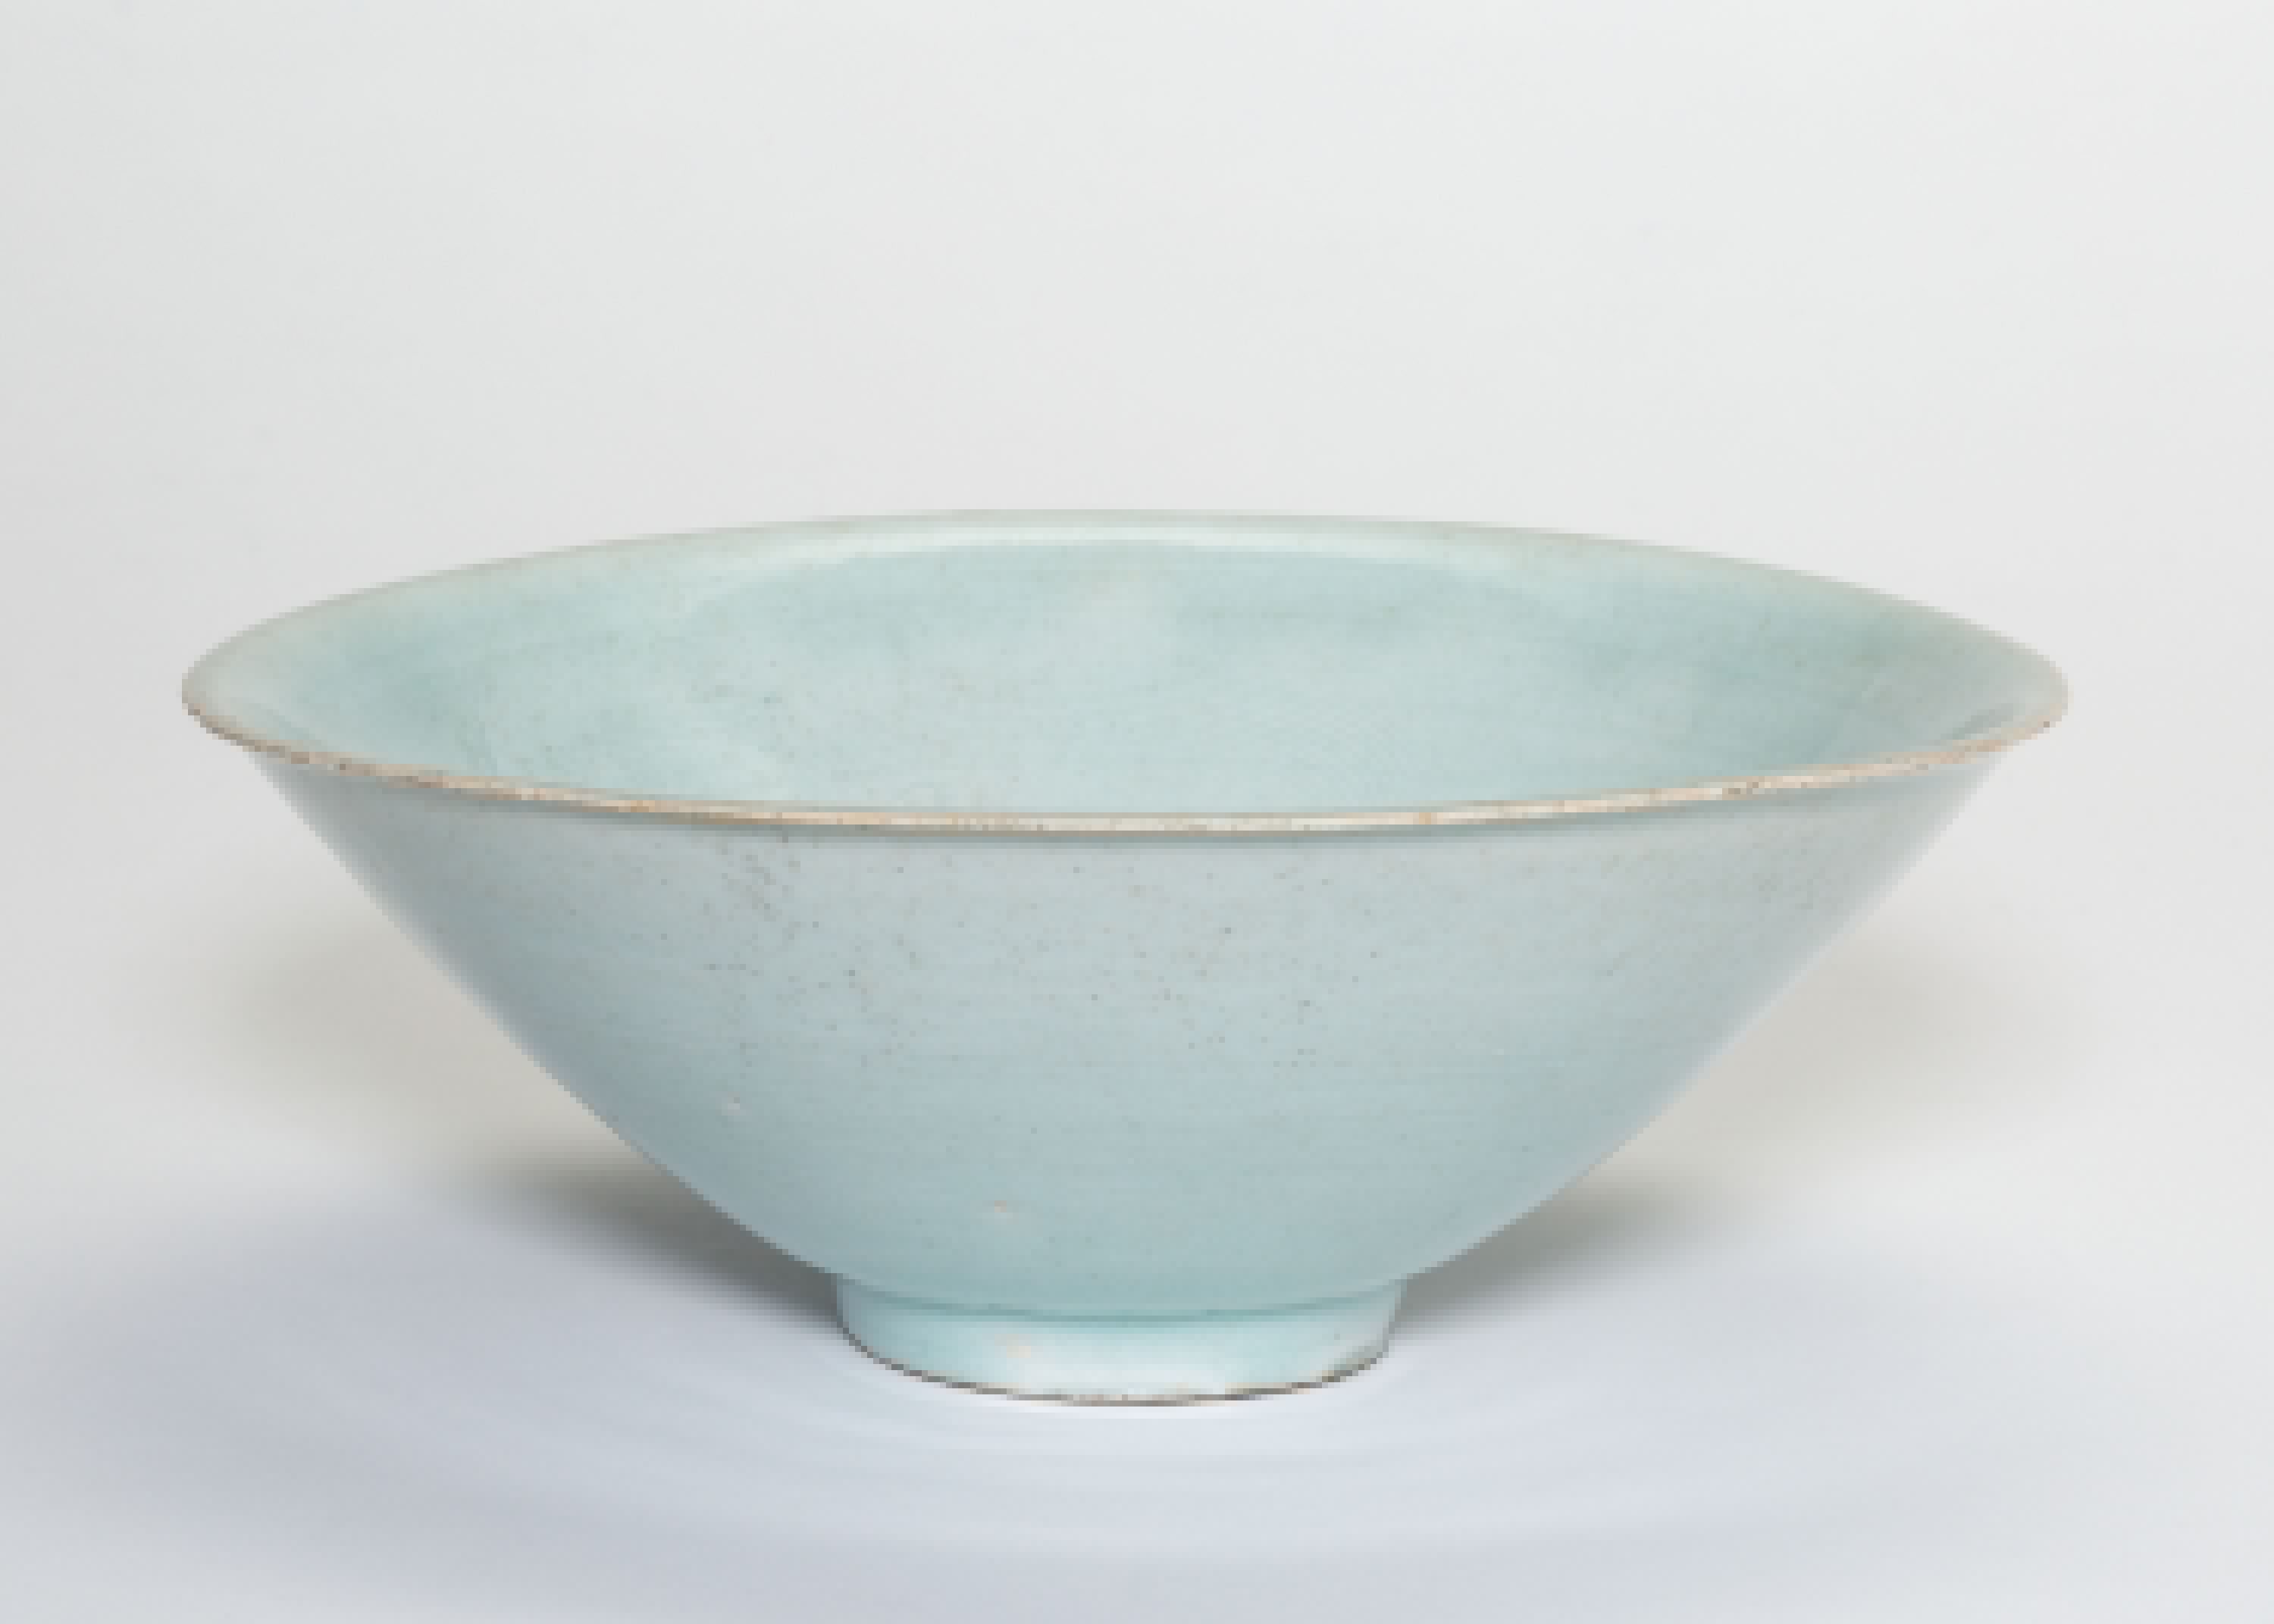
bowl, aqua, turquoise, tableware, dishware, porcelain, ceramic, earthenware, azure, serveware, mixing bowl, pottery, glass, teacup